1992 Giro d'Italia

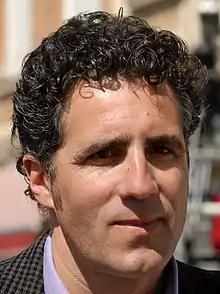
Miguel Induráin (pictured in 2009) won the 1992 Giro d'Italia and became the first Spaniard to win the race.

The race entered the Dolomites in the thirteenth stage. Indurain was attacked several times on the final climb of the day by Chioccioli, Giovannetti, and Chiappucci; however, he was able to counter each attack and the group of main competitors finished together three after the stage winner, Vona. The next day was the most mountainous of the race, according to "El País" writer Paolo Viberti, as it contained the Passo Pordoi and twice climbed Monte Bondone, with the second being the end of the stage. Giorgio Furlan launched a solo attack that won him the stage as the general classification contenders attacked each other behind. Indurain marked each move that was made by his rivals, except for a last ditch effort by Chioccioli that allowed him to finish five seconds ahead of the rest of the general classification hopefuls. The next leg of the race saw a nine-man group form a breakaway after the stage started. The breakaway group was not caught and reached the finish line where Castorama's François Simon won sprint to the line. Marco Saligari won the sixteenth stage after participating in a breakaway that lasted around .